Vez River

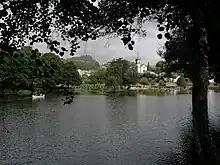
Arcos de Valdevez, Portugal.

The Vez River is a river in Portugal. It is approximately long.